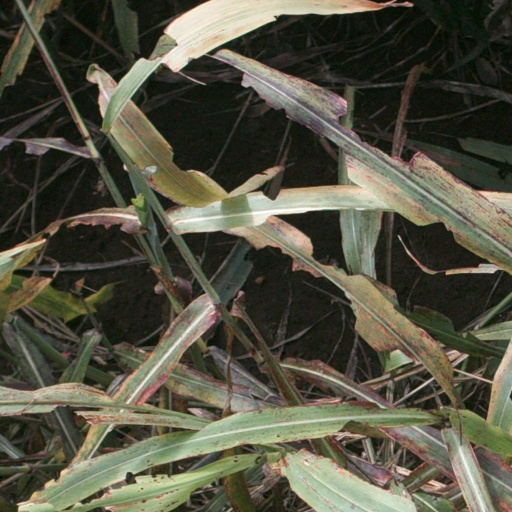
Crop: sorghum